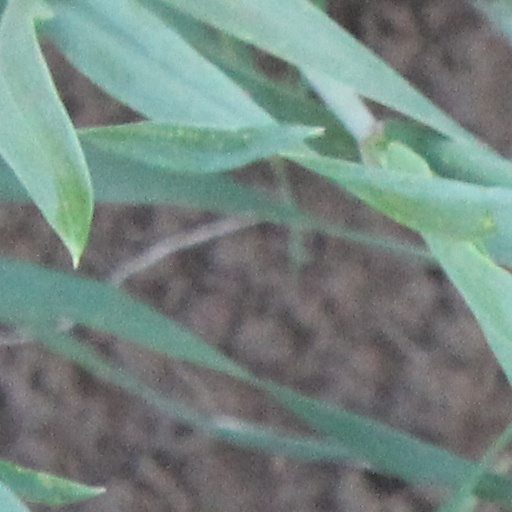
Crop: wheat